WWE Tagged Classics

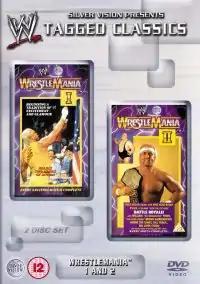
Cover art of the first "Tagged Classics" set released in 2004, featuring "WrestleMania 1 and 2".

WWE Tagged Classics was a series of two-disc DVD sets produced by Silver Vision and World Wrestling Entertainment for retail markets in Region 2 in PAL format. The majority of sets in the series feature a WWF/E pay-per-view event from one year on one disc, "tagged" with another disc that featured the same event from the following year, or two consecutive pay-per-views. The first "Tagged Classics" DVD set released was "WrestleMania 1 and 2" in 2004 and the last to be released was "UK Fan Favourites 1993 & 1995" in 2012.